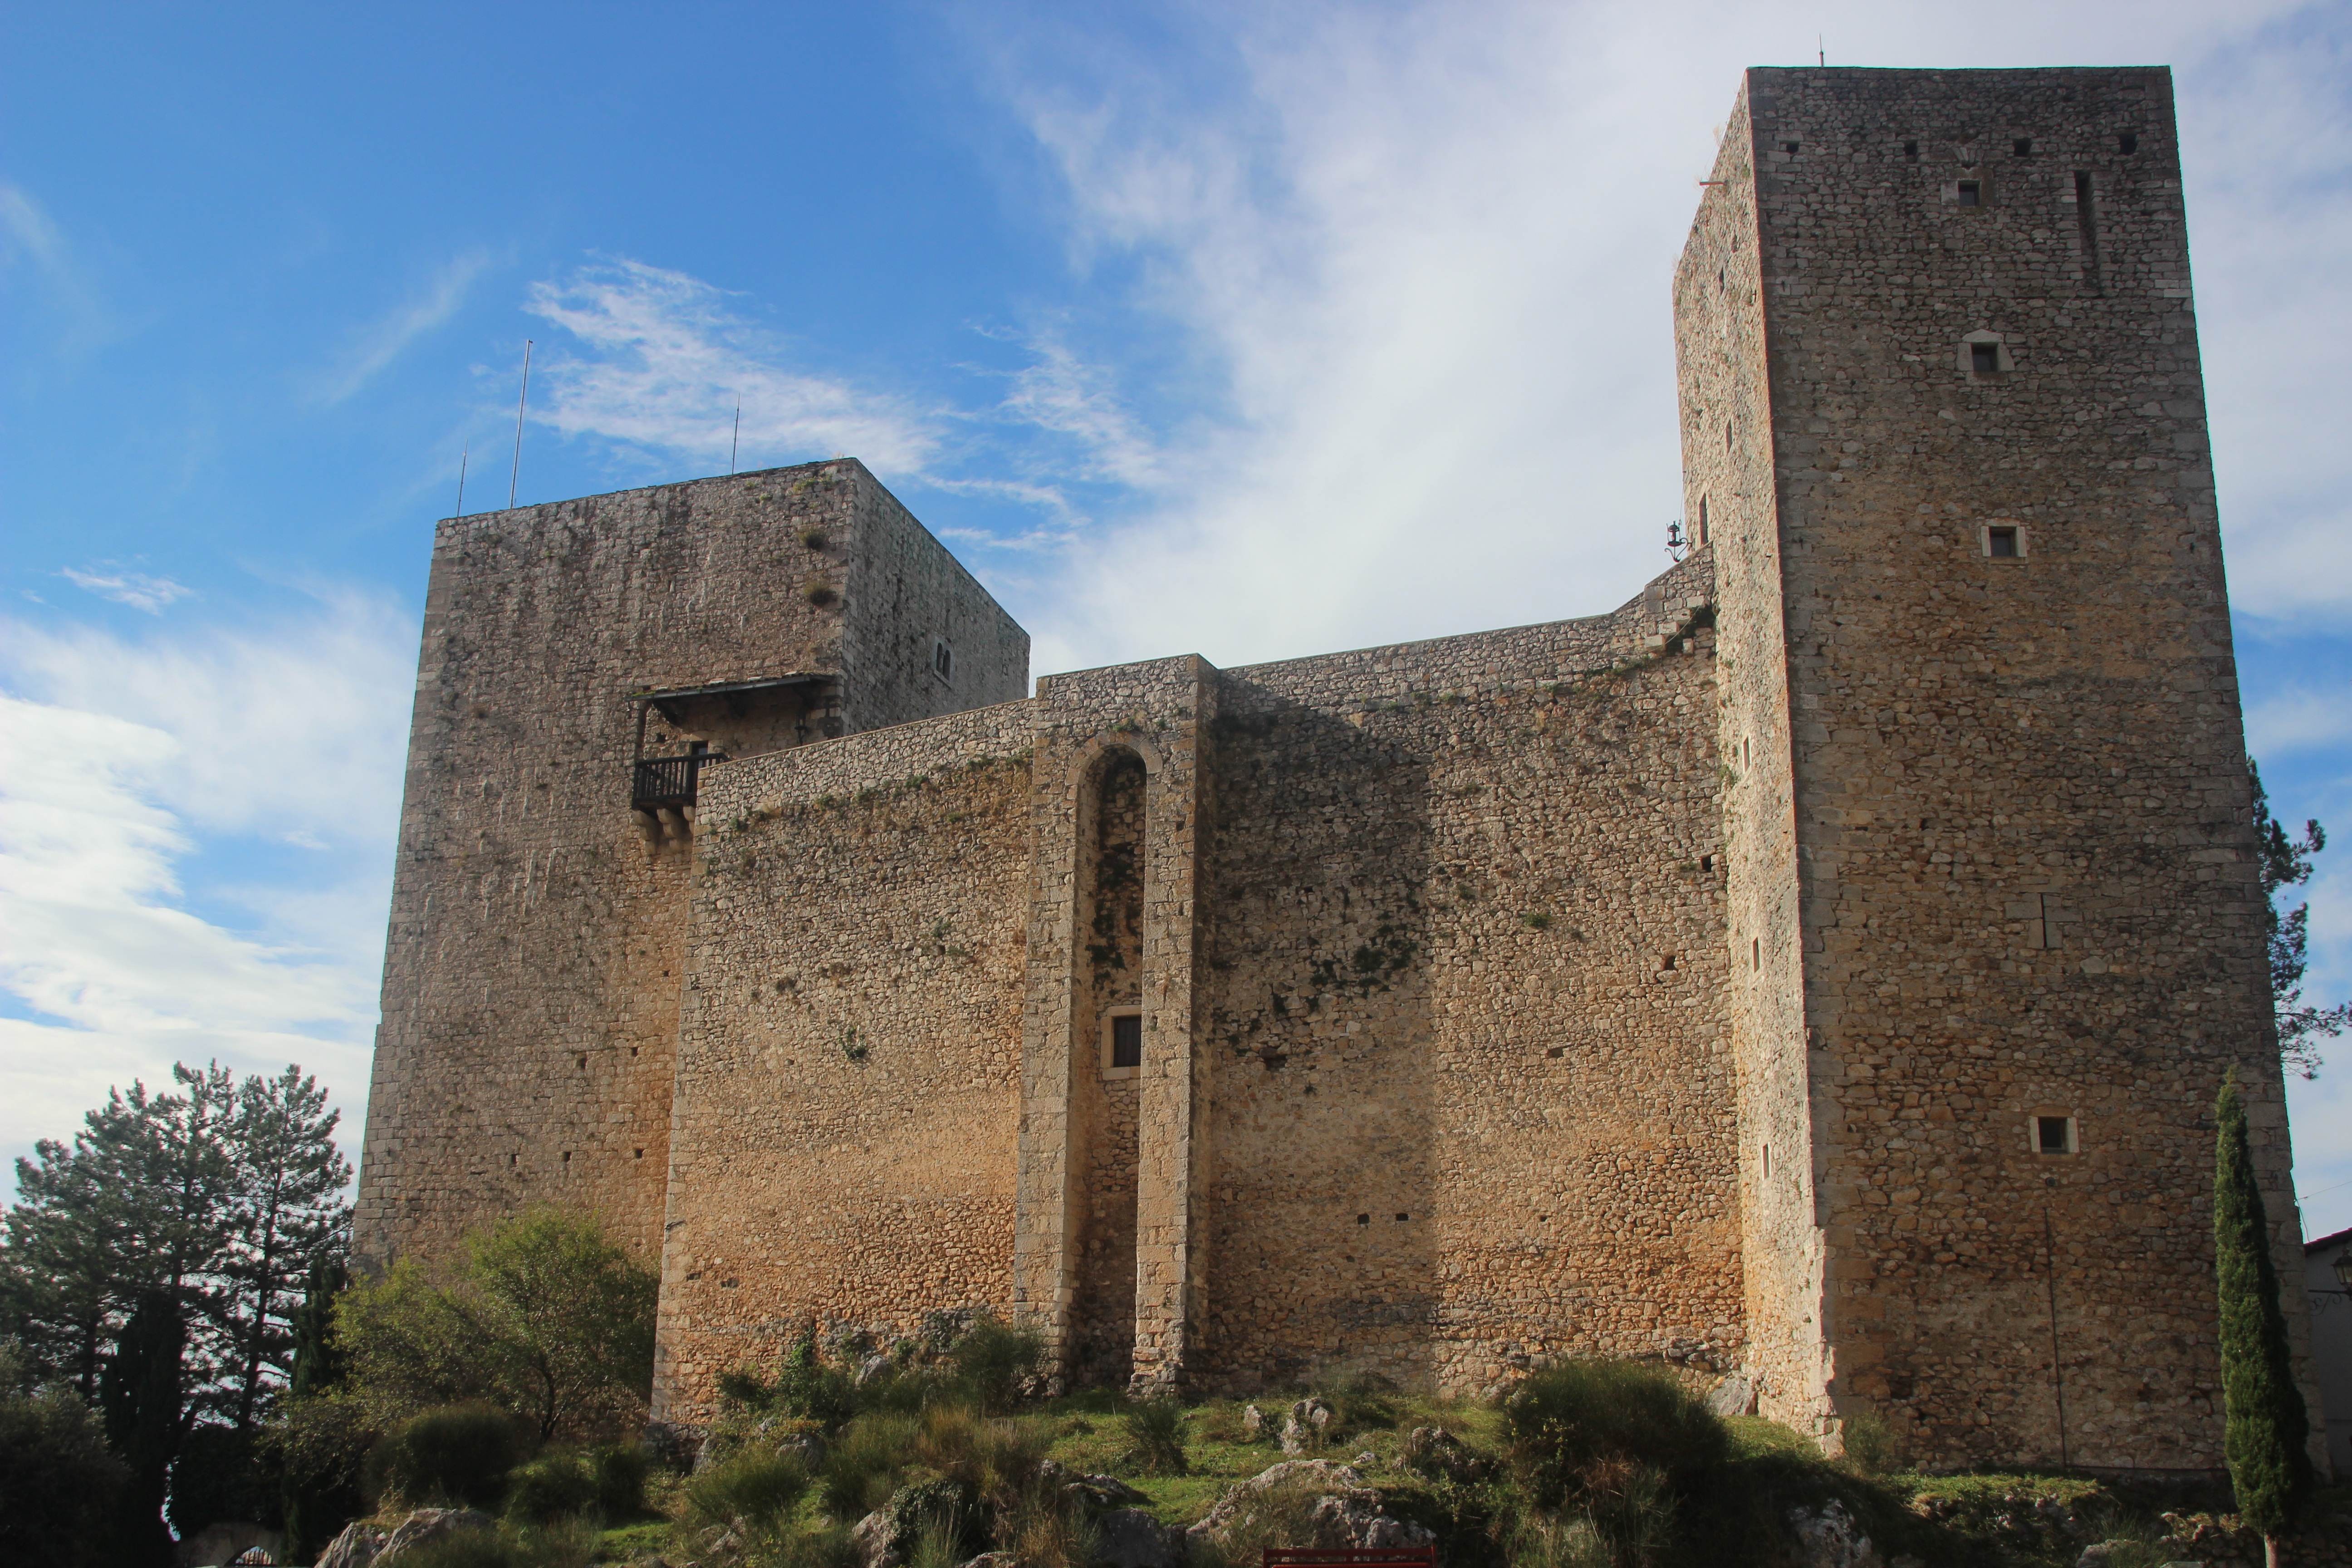
building, chateau, column, tower, castle, fortification, place of worship, ruins, monastery, history, abbey, middle ages, archaeological site, historic site, ancient history, pereto, colonna castle, spanish missions in california